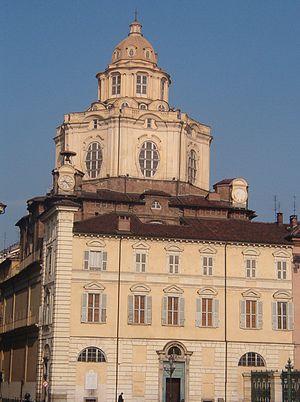
Turin est une ville italienne, chef-lieu de la ville métropolitaine de Turin et de la région du Piémont. Turin a été la capitale des États de Savoie de 1563 à 1713, du royaume de Sicile de 1713 à 1720, du royaume de Sardaigne de 1720 à 1861 et du royaume d'Italie de 1861 à 1865.